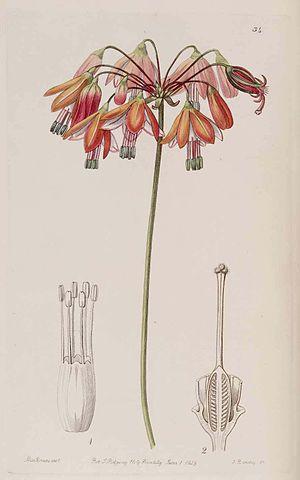
Bessera est un genre de plantes de la famille des thémidacées, également placé dans les aliacées ou les liliacées.